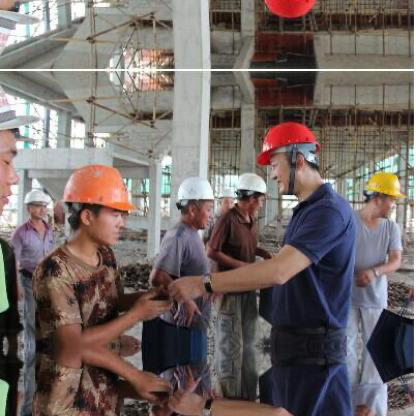
Objects in the image:
label: helmet
label: helmet
label: helmet
label: helmet
label: helmet
label: helmet
label: helmet
label: helmet